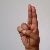
The image shows a hand gesture representing the letter 'U' in Indian Sign Language.